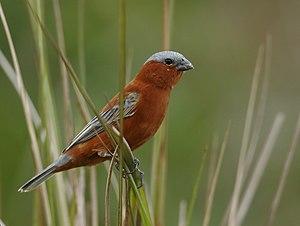
Le Sporophile cannelle, également appelé Sporophile châtain, est une espèce de passereau appartenant à la famille des Thraupidae.